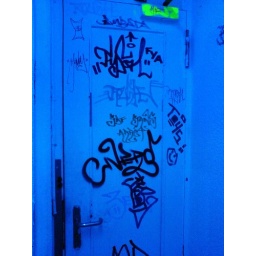
street art in a train station toilet